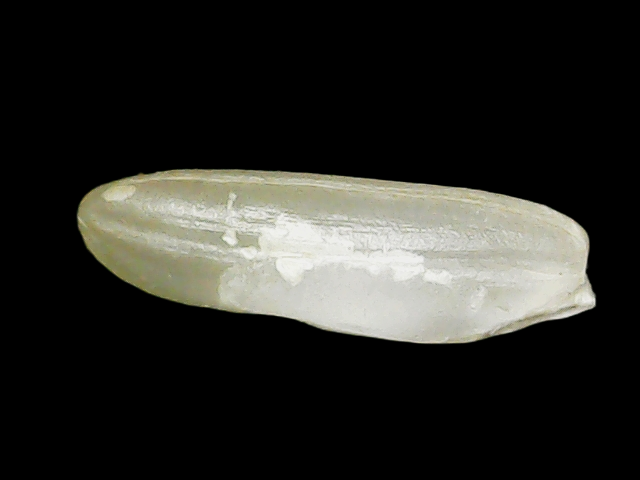
Rice variety: Binadhan24